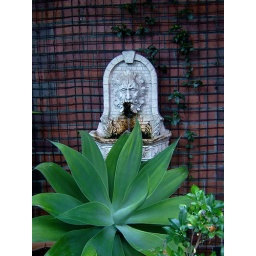
This photograph of a leonine face on a terrace house on Gloucester Street in The Rocks in Sydney was taken in February 2011.